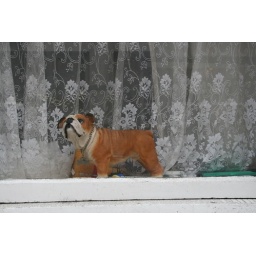
dublin dog in window